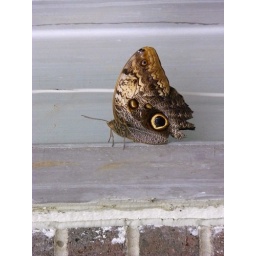
Study in brown and gray